Louise of Mecklenburg-Güstrow

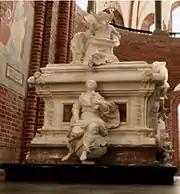
Louise's sarcophagus at Roskilde Cathedral.

Louise suffered because of her husband's infidelity. It is mentioned that she caused embarrassing scenes at court during Frederick's affairs and that she had a bad temperament. Her jealousy attracted great attention, and it was said that Frederick could not enter her rooms without Louise beginning to "cry, raise and walk about like a furie", which caused him to leave in anger, after which she "walked about for three or four hours, turning her hands and crying copiously."